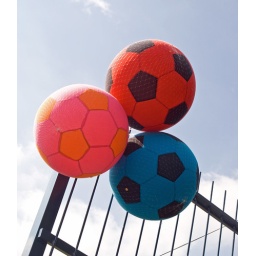
Colourful Large Soccer balls on wall close to &amp;quot;The Service Station&amp;quot; at the Bamboo Centre in Melville